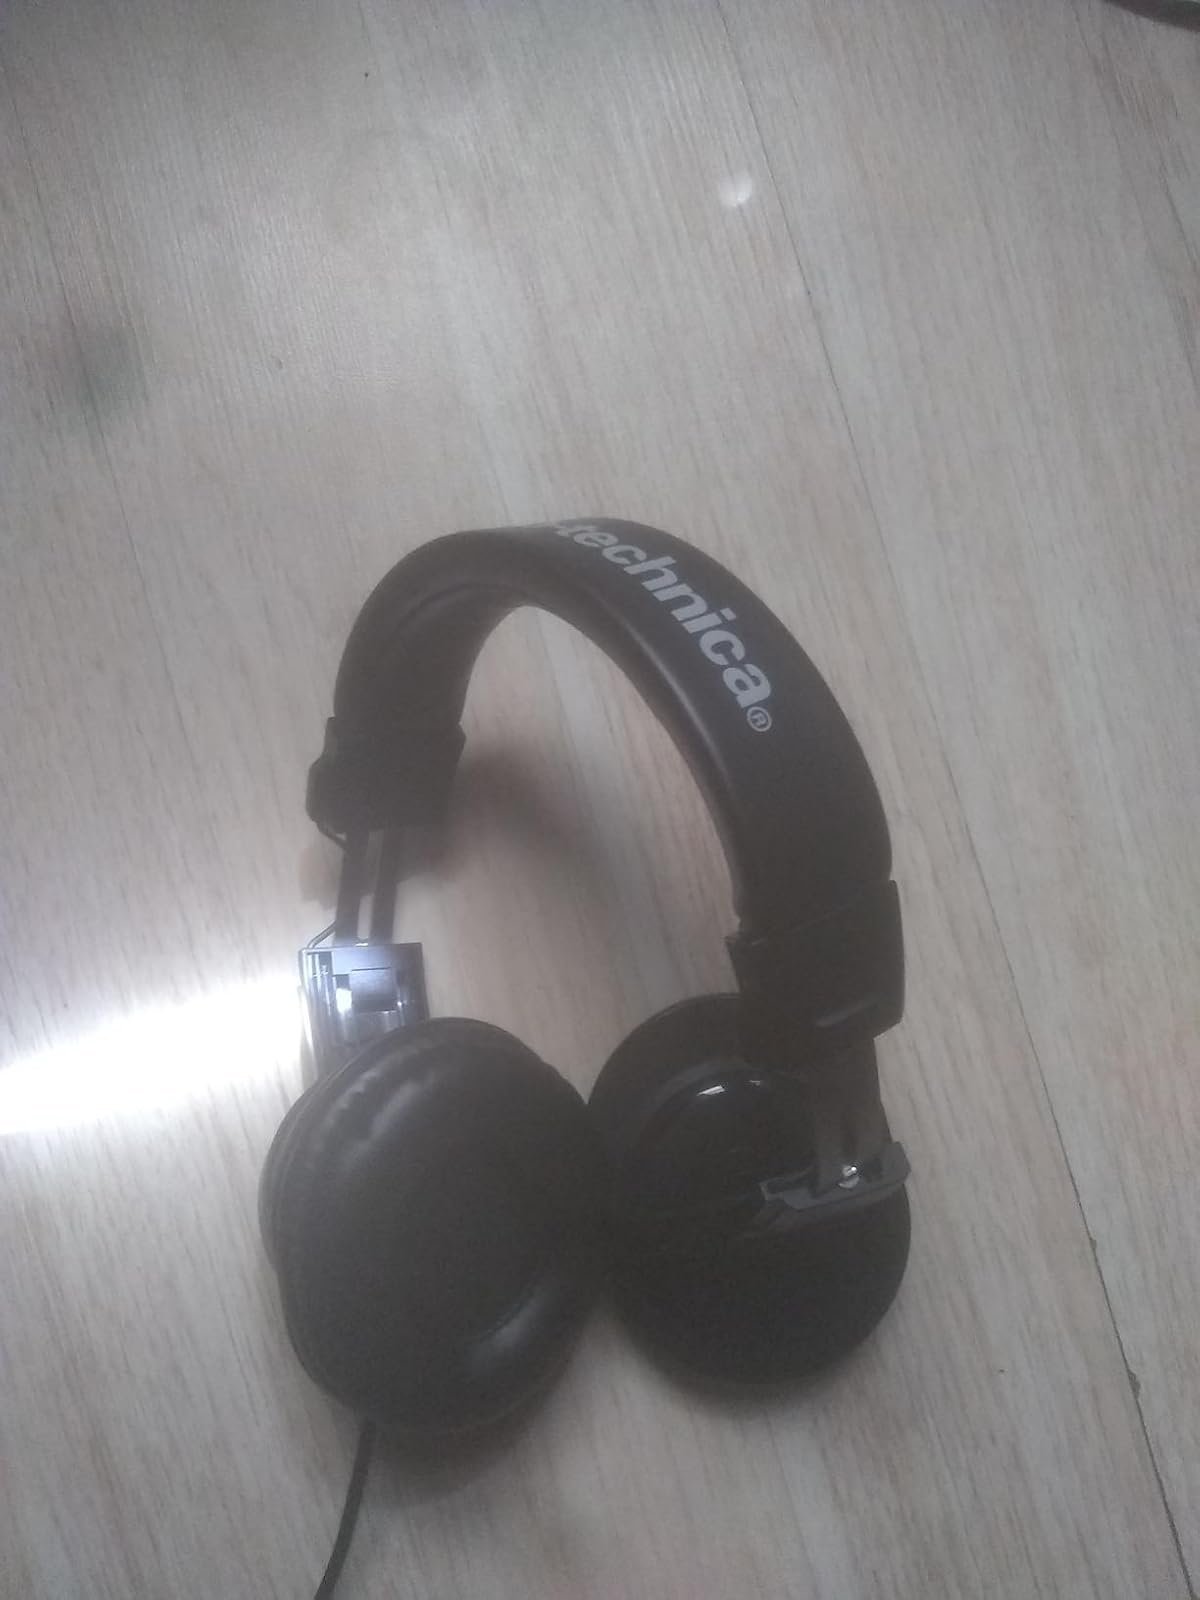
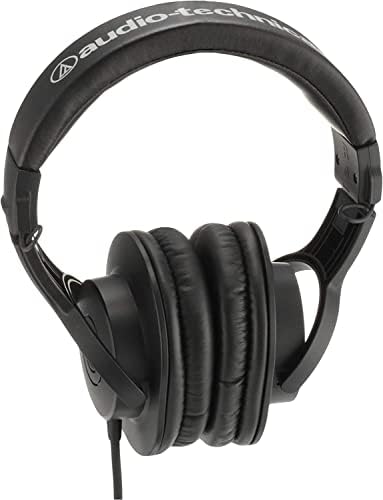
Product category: headphones
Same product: yes